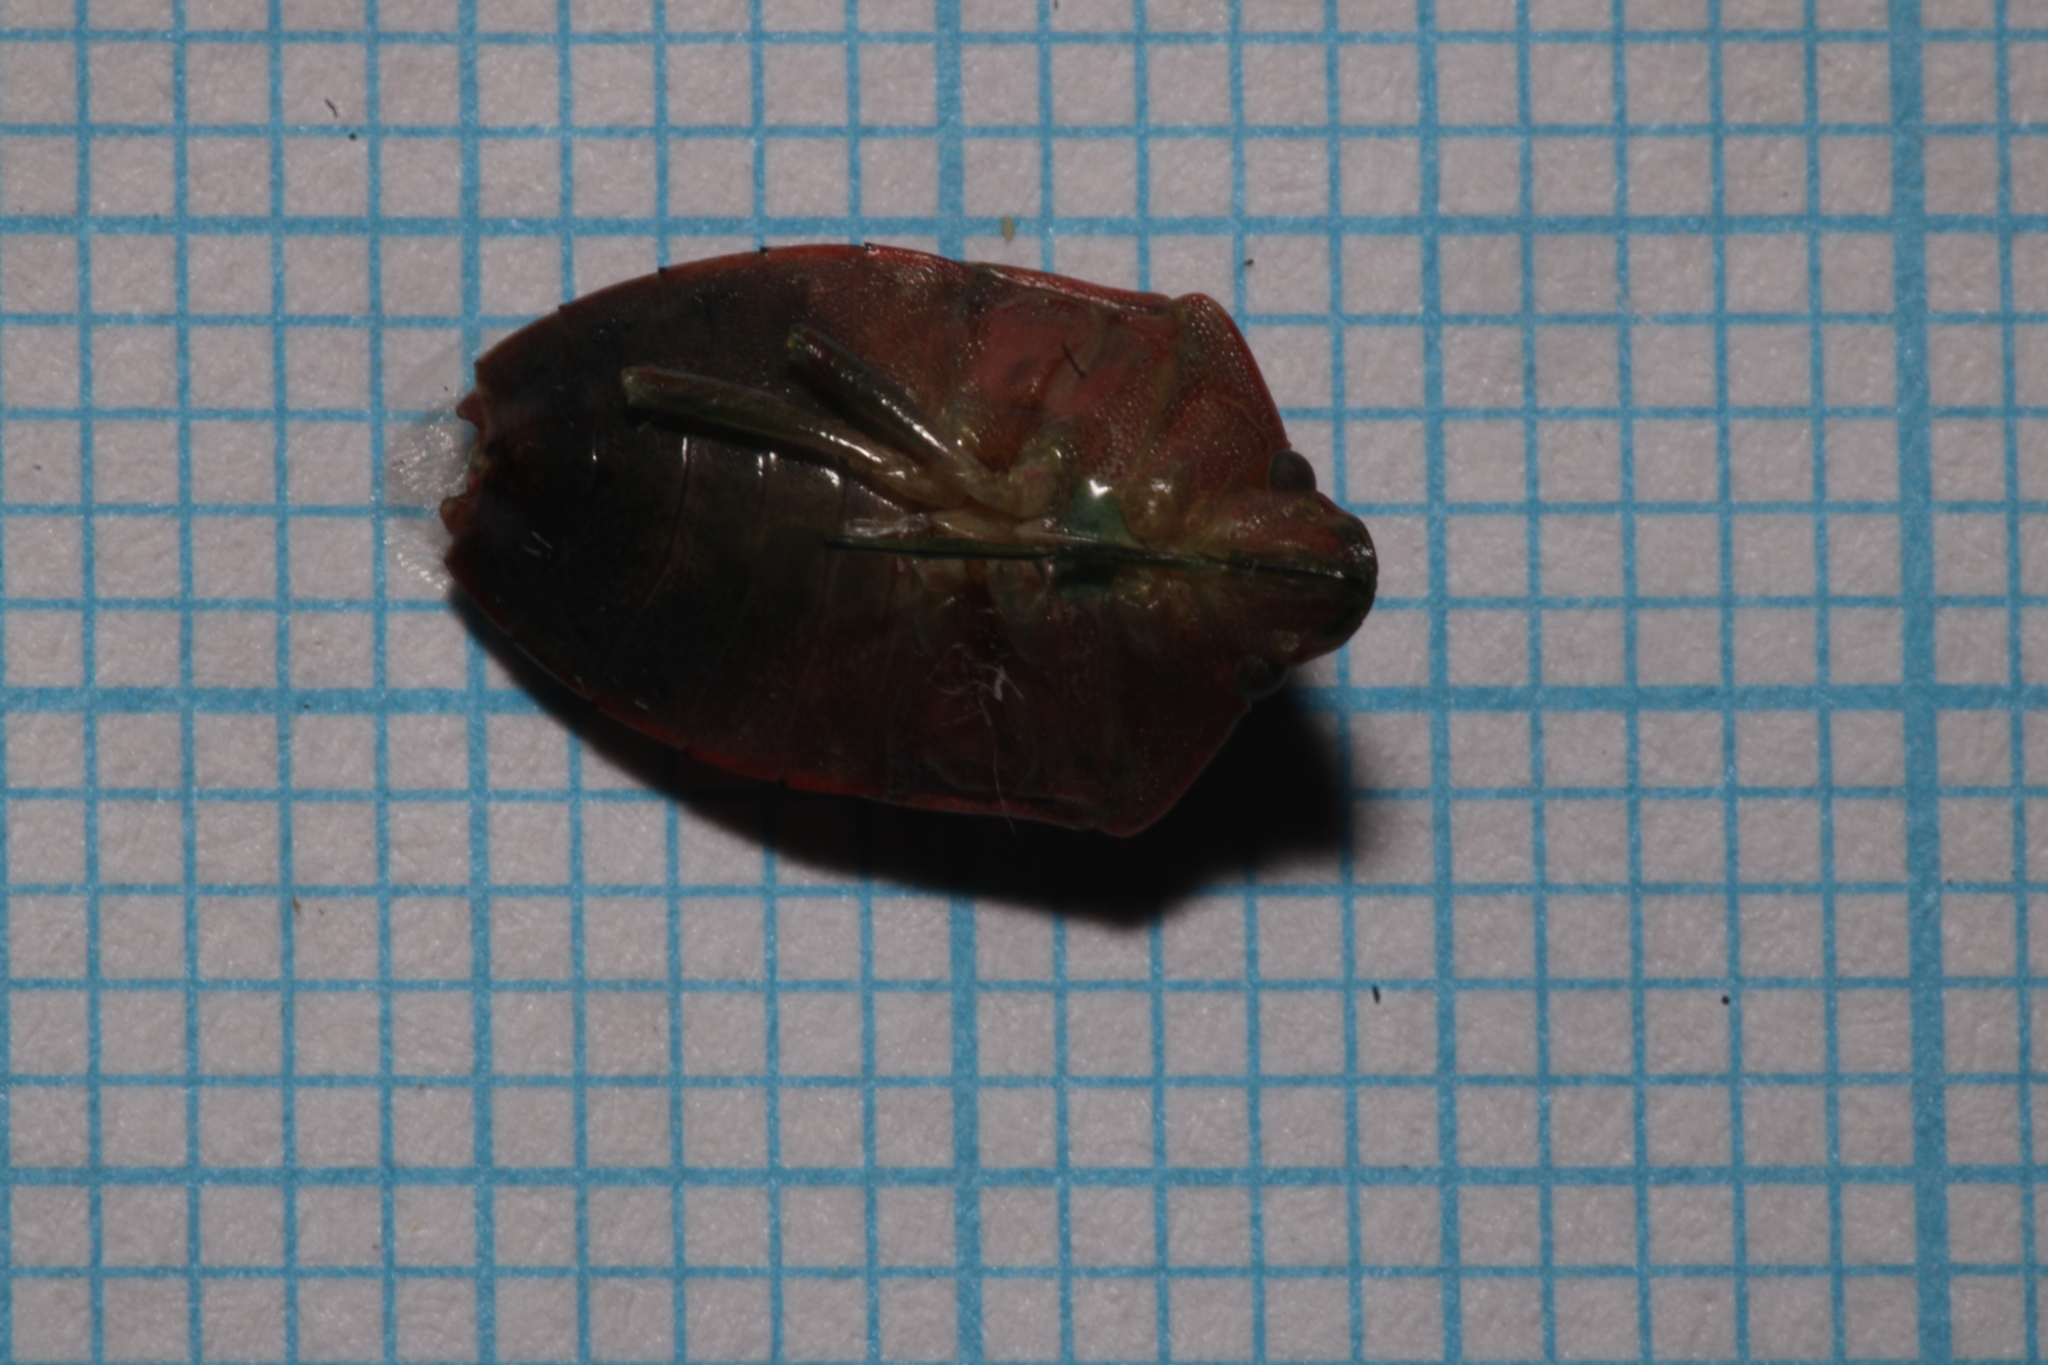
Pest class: stink_bug